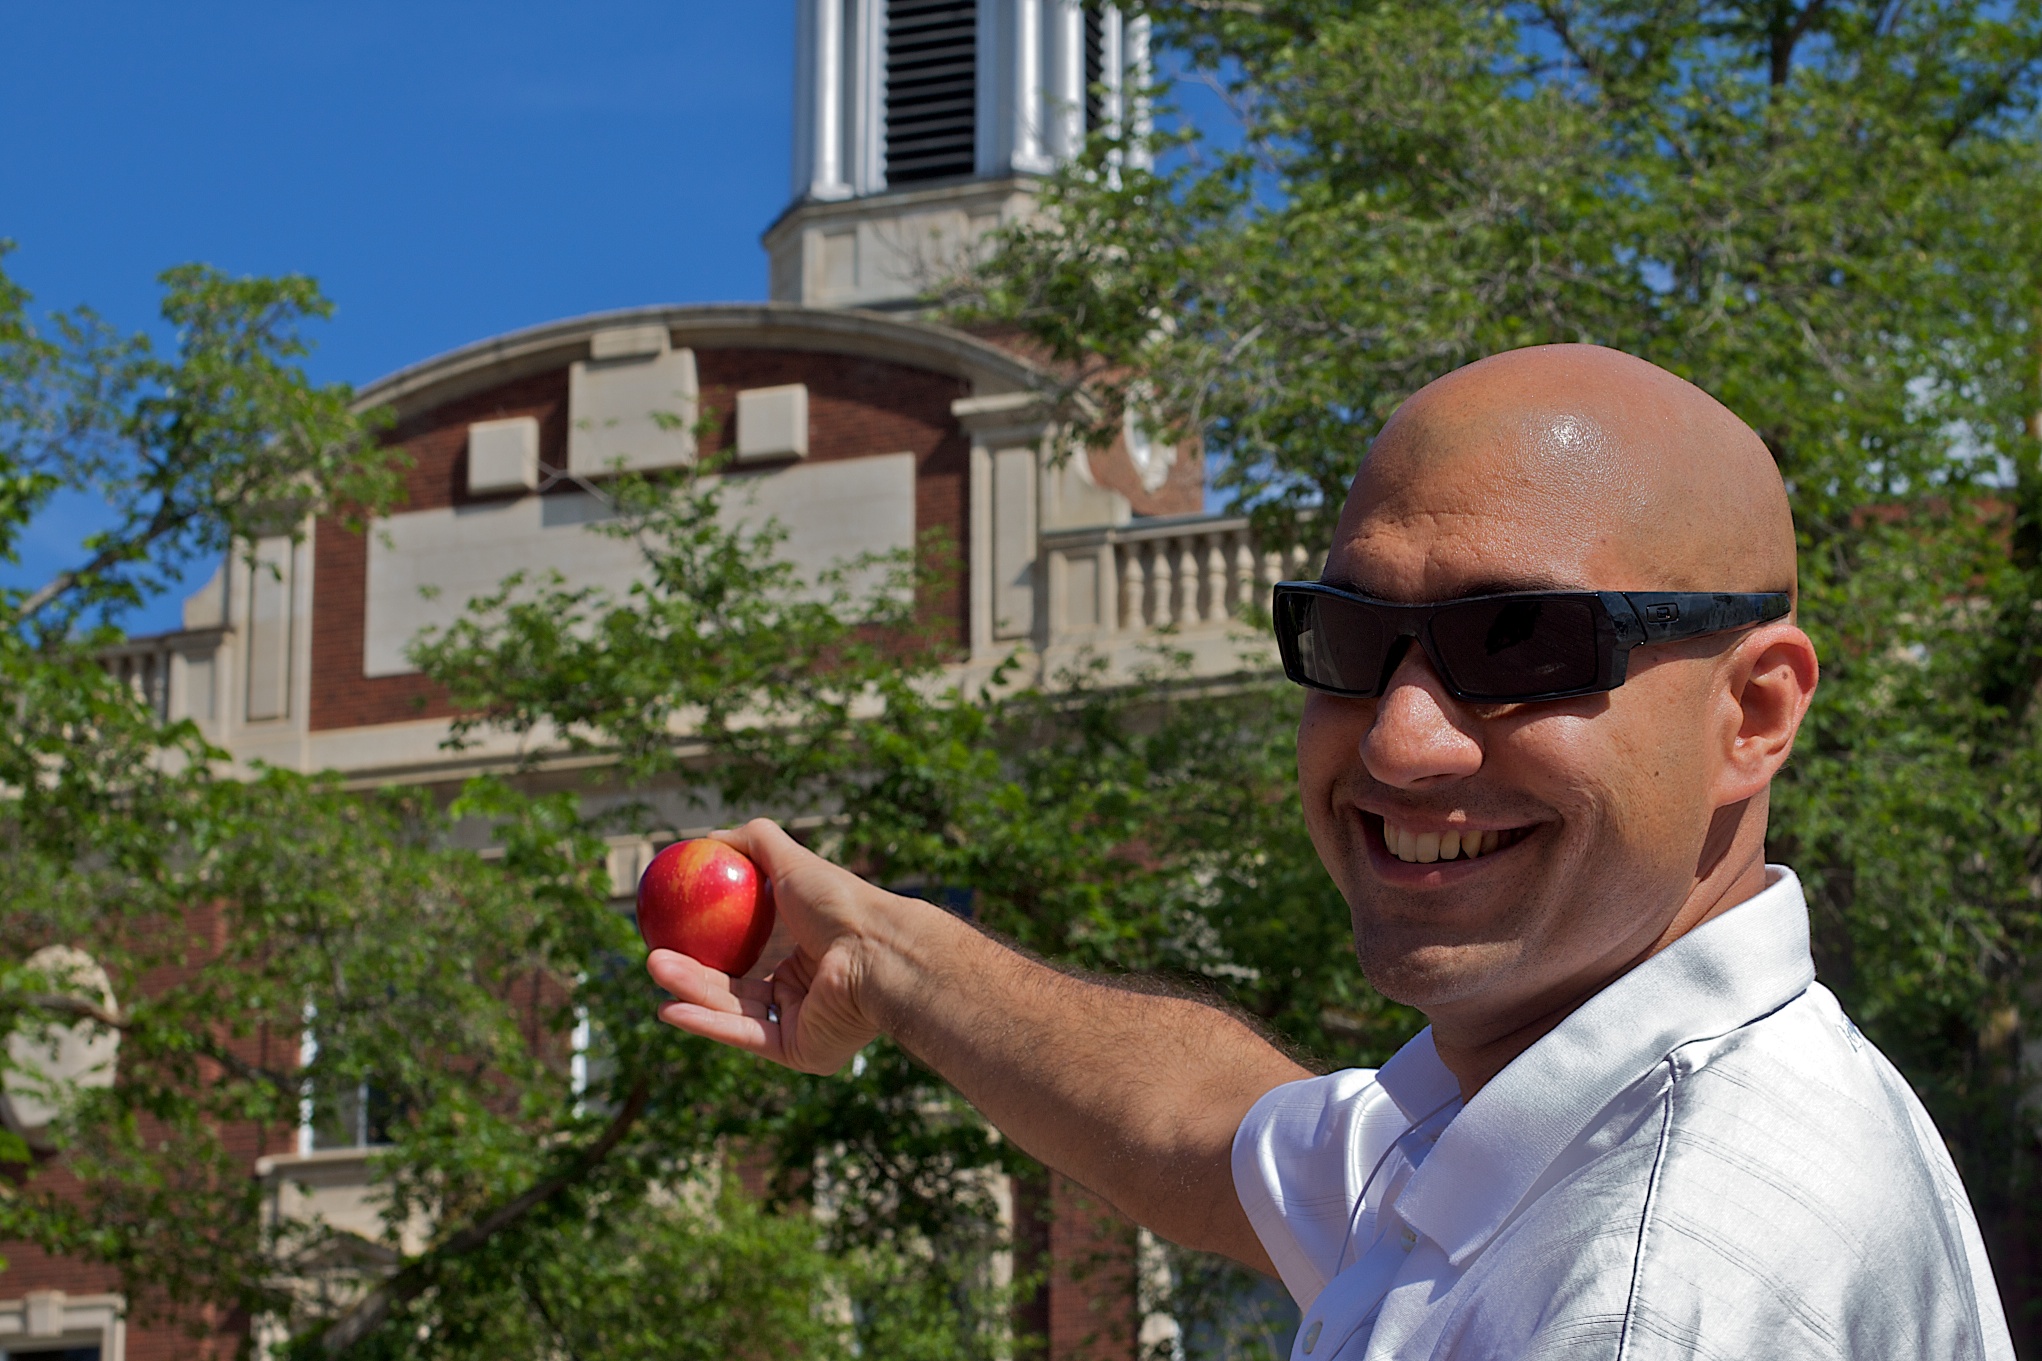
community, fiveku, edmonton